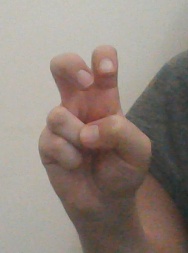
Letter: toot